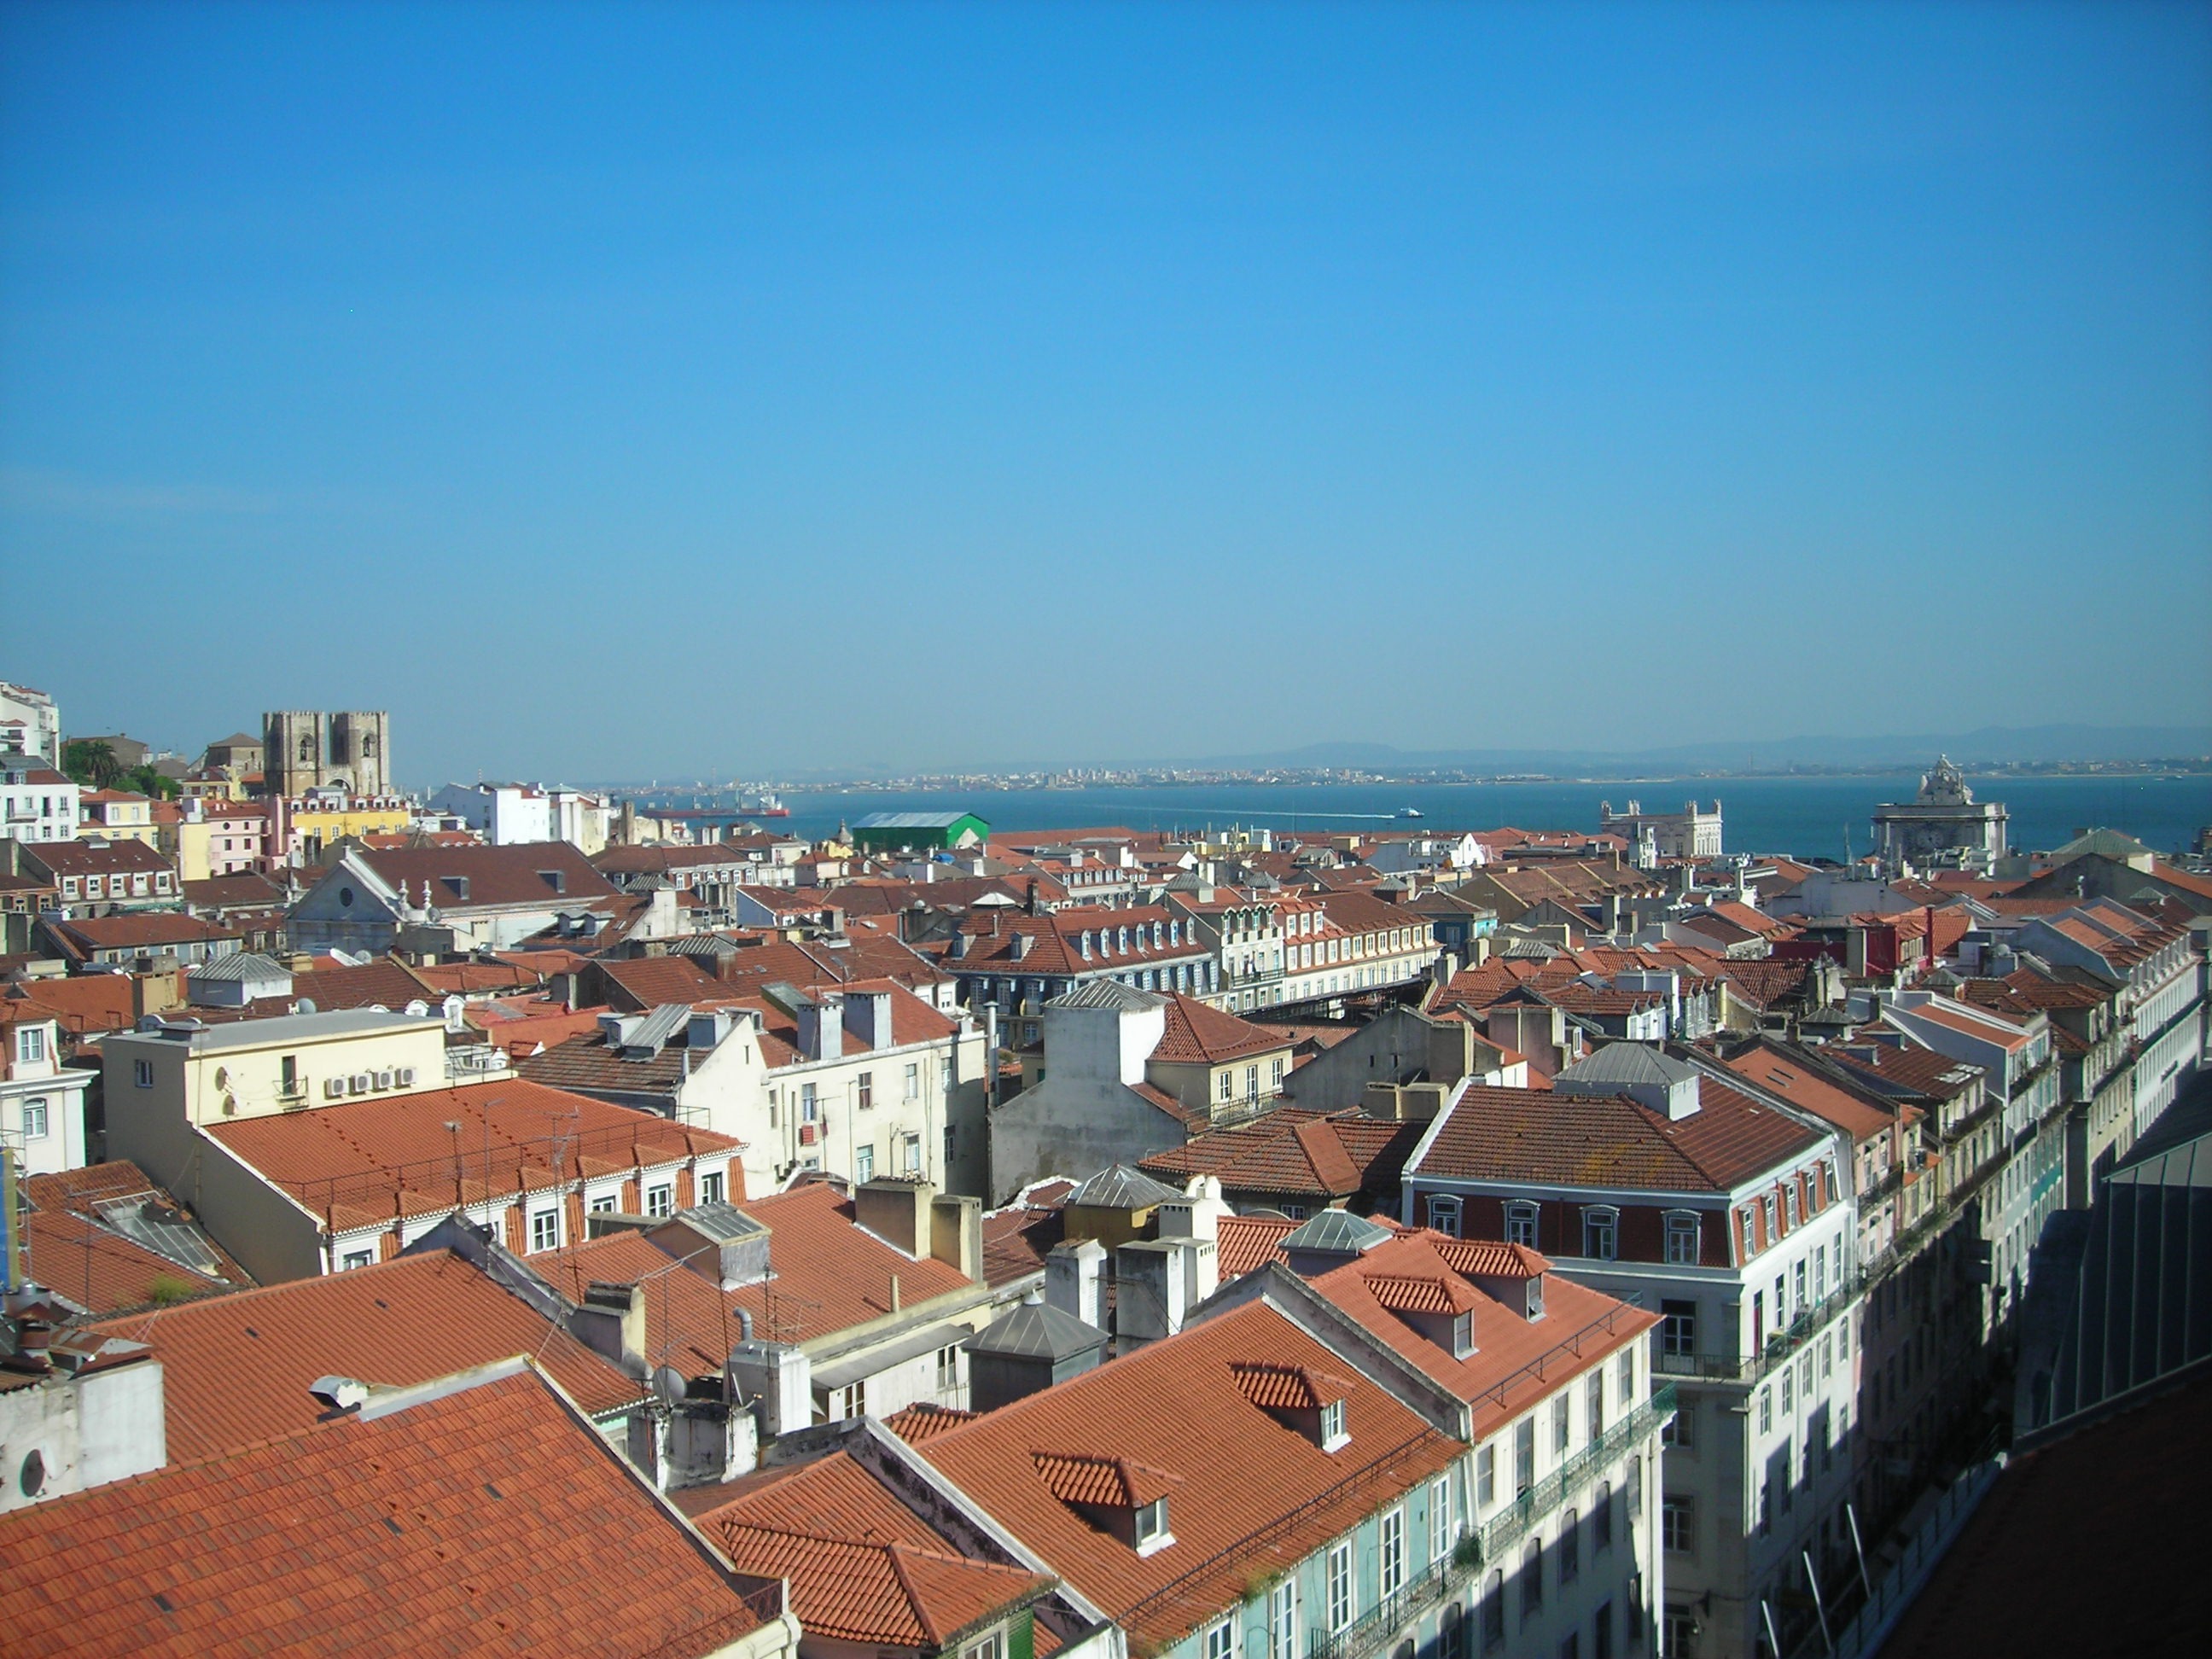
sea, horizon, skyline, town, view, roof, city, skyscraper, cityscape, panorama, downtown, dusk, landmark, portugal, lisboa, lisbon, neighbourhood, aerial photography, urban area, residential area, human settlement